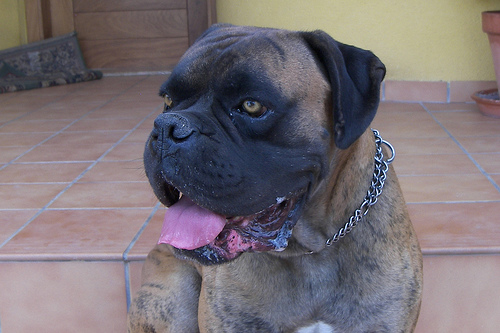
Animal: dog
Breed: boxer